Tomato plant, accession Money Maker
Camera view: horizontal (90 deg, fisheye); turntable rotation: 330 degrees
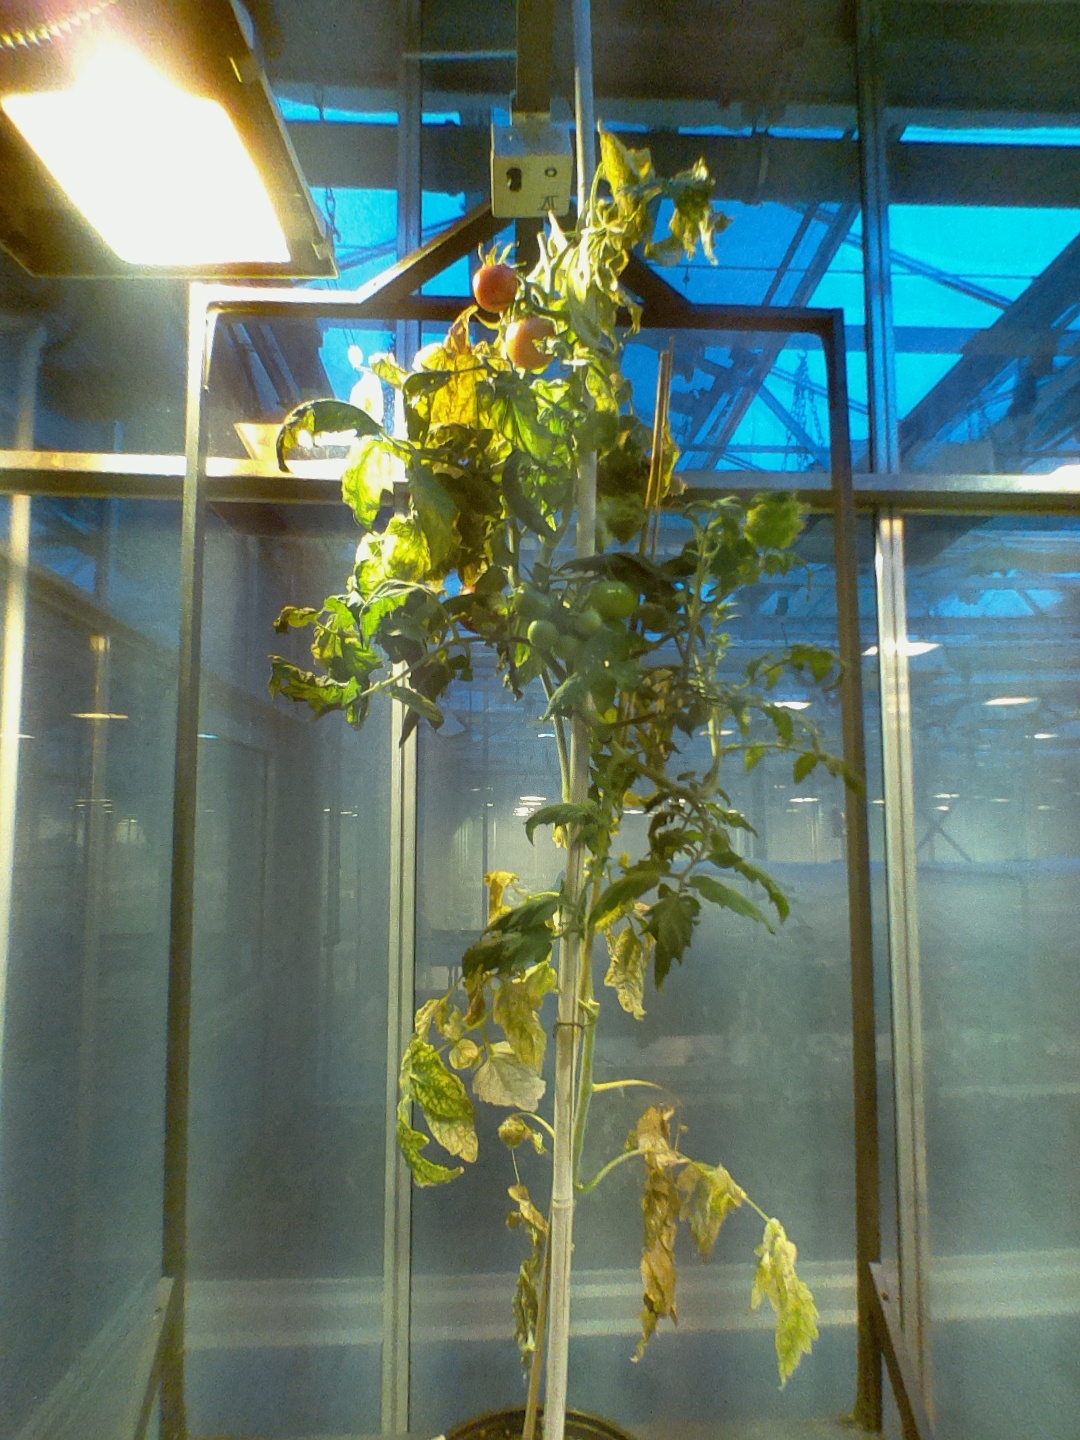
BBCH growth stage 83: 30%-40% of fruits show typical fully ripe color